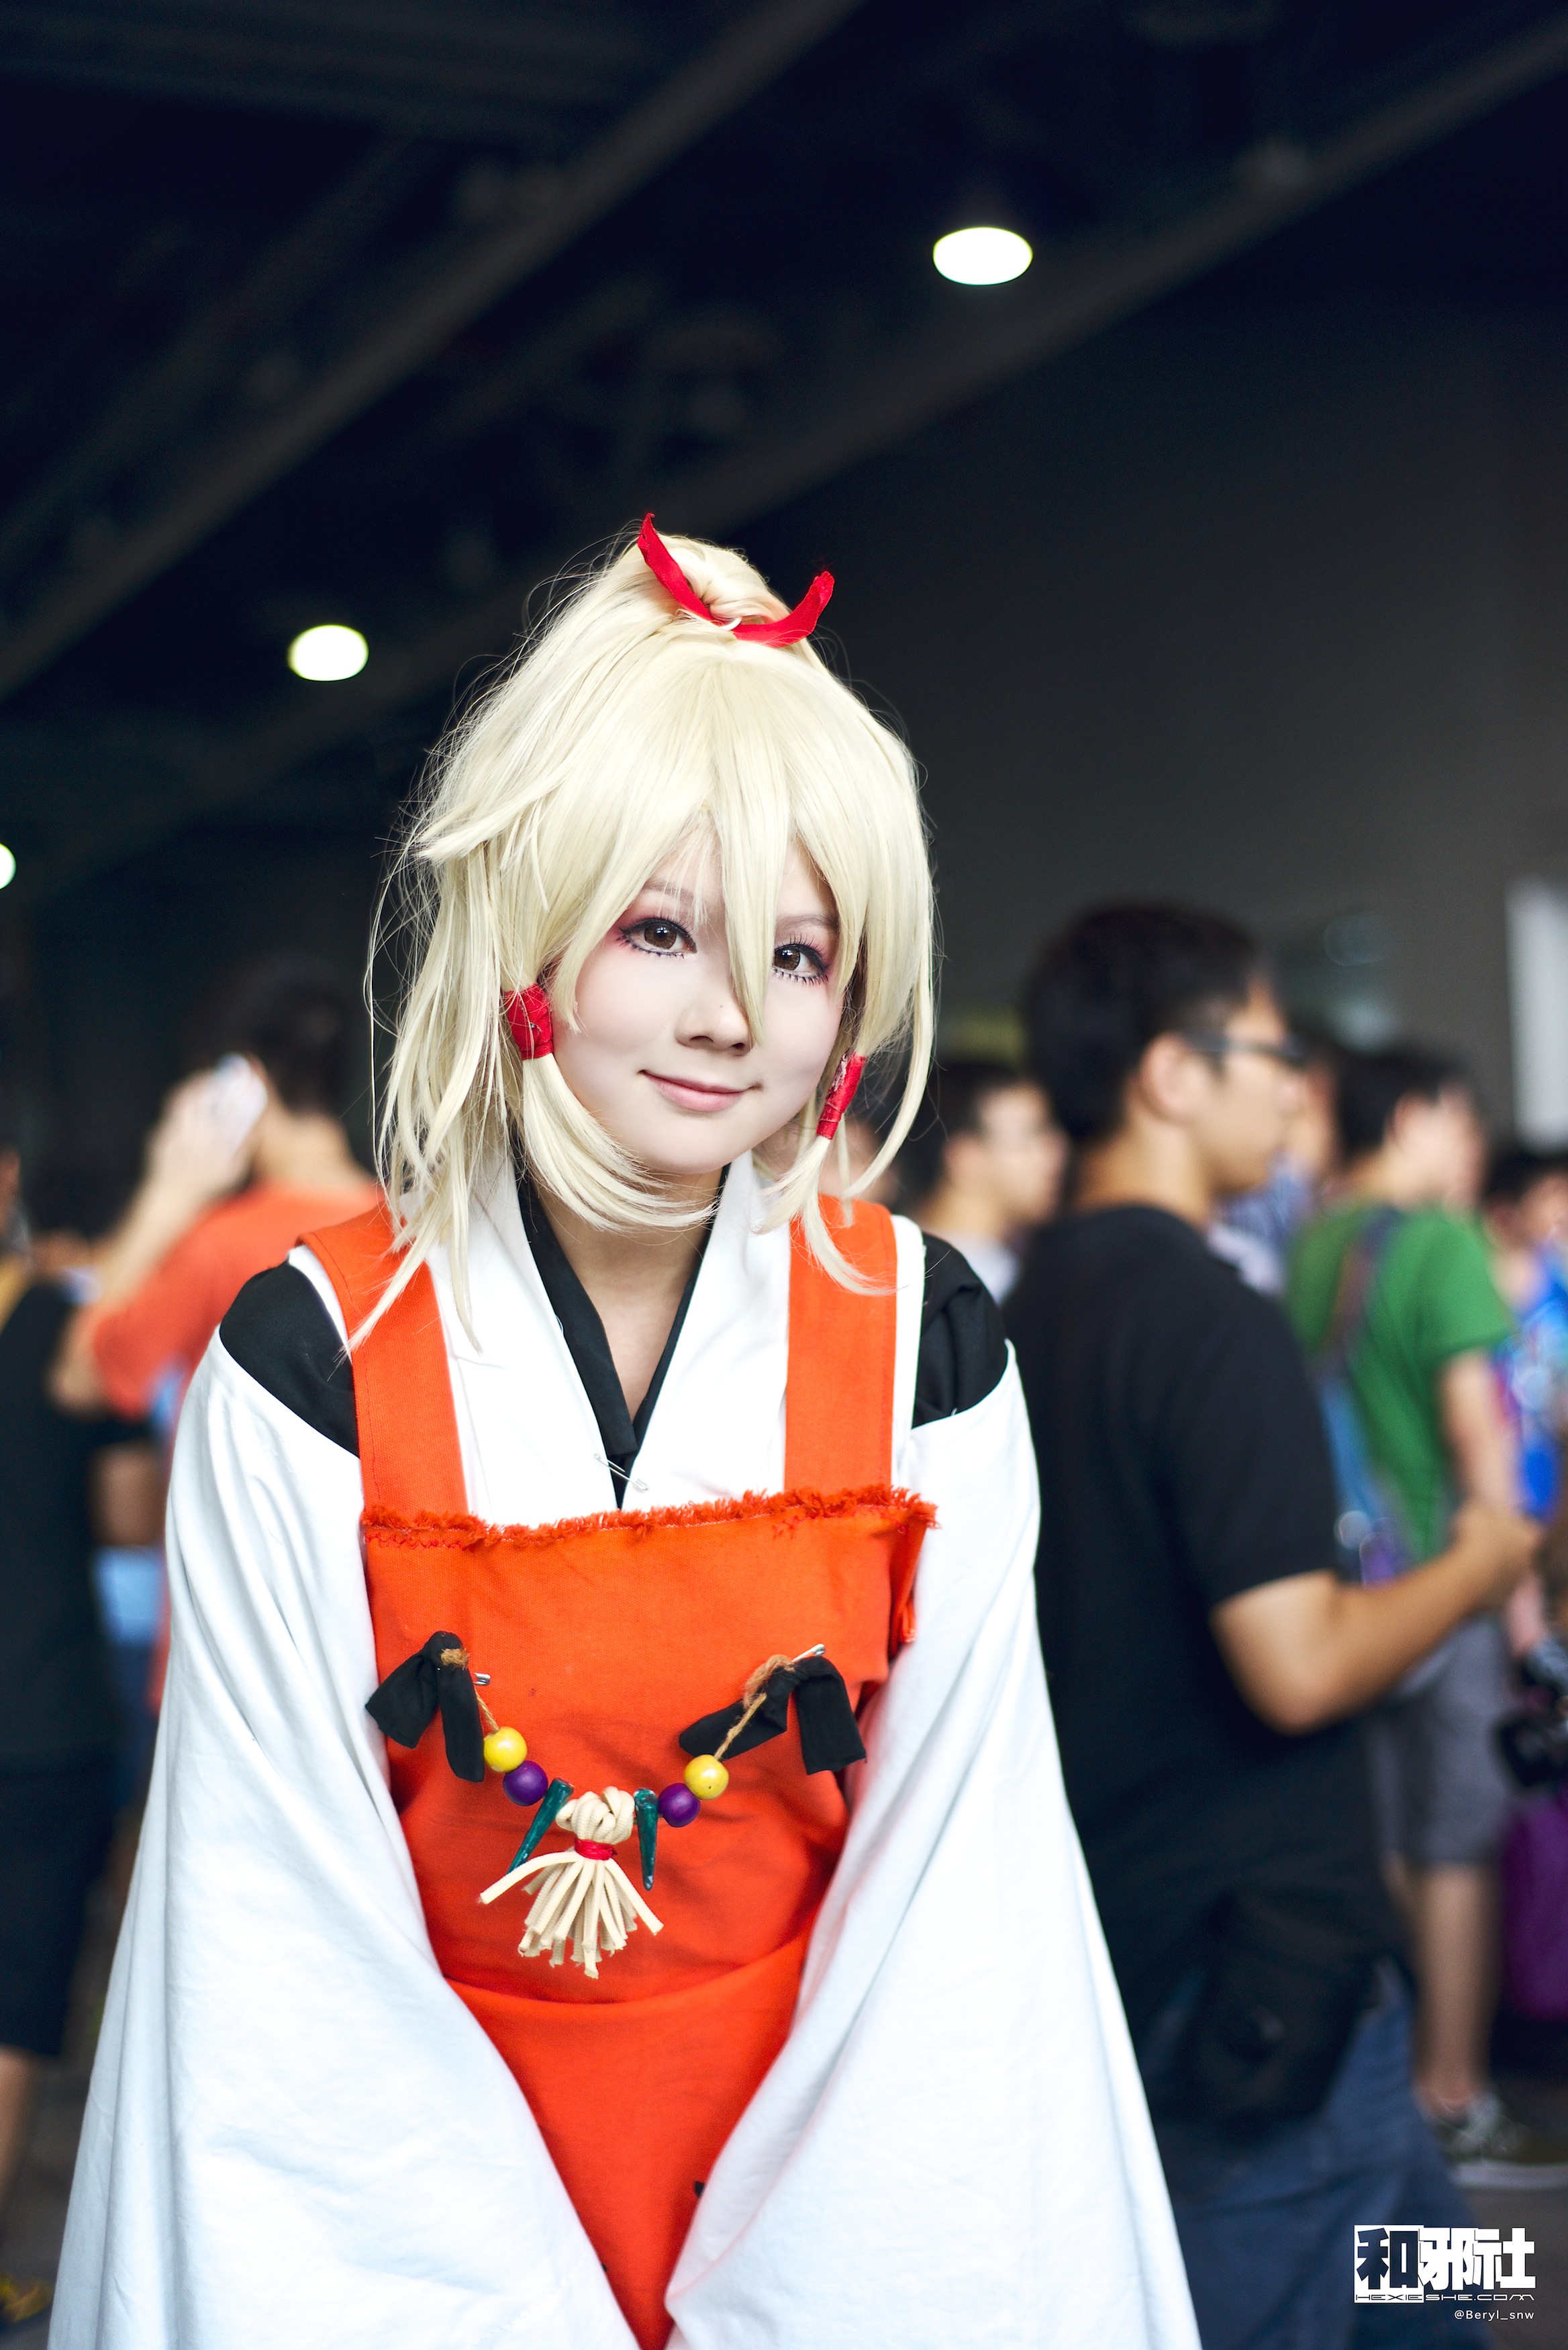
girl, cute, summer, clothing, cosplay, 2014, canton, pretty, costume, china, afnikkor50mmf18d, anime, comic, comiccon, ffacg, guangzhou